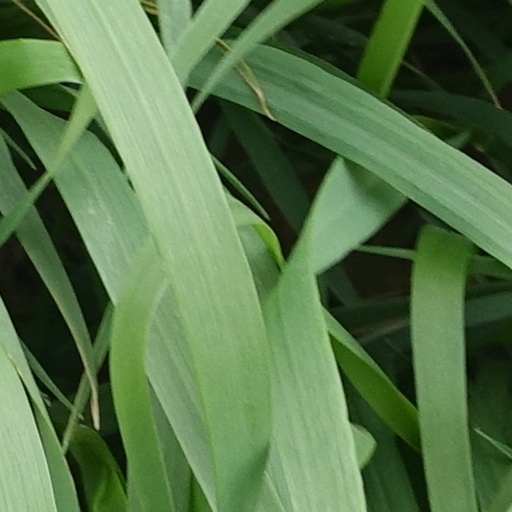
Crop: wheat